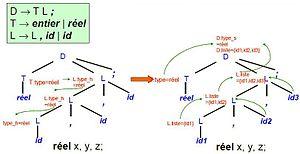
Transformation Grammaire L vers S attribuee
Une grammaire S-attribuée est une grammaire ne contenant que des attributs synthetisés où chaque attribut ne dépend que des attributs fils.